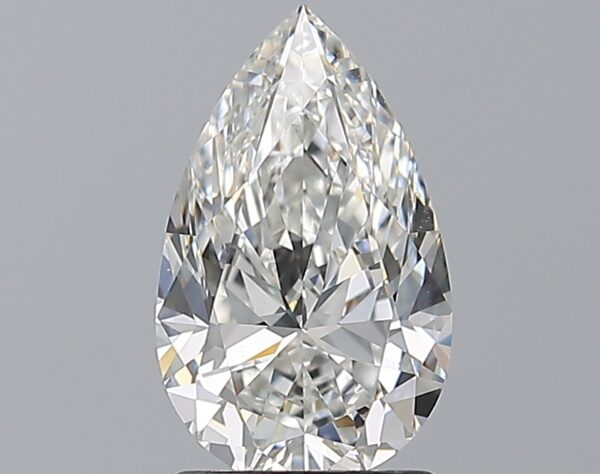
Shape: pear
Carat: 1.51
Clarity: VVS2
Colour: G
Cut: EX
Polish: EX
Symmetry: EX
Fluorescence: N
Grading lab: GIA
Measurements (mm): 10.16 x 6.25 x 3.93